Something Borrowed (novel)

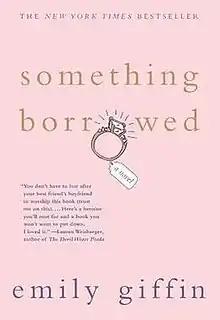
Cover of most recent edition

Something Borrowed is a 2005 novel by author Emily Giffin. The novel concerns morals regarding friends and relationships. It addresses the stigma against single women in their thirties and the pressure that society places on them to get married. "This is a realistic situation that women face in today's society", according to one book review.